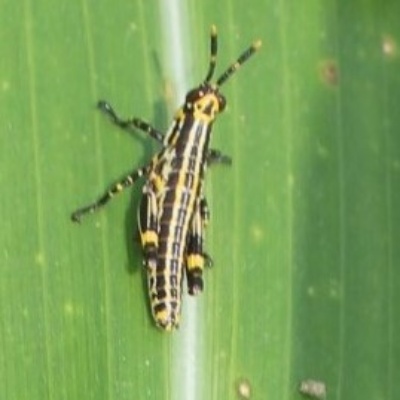
Crop: Maize
Condition: grasshoper